Marine invertebrates

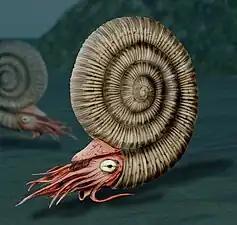
Reconstruction of an ammonite, a highly successful early cephalopod that first appeared in the Devonian (about 400 mya). They became extinct during the same extinction event that killed the land dinosaurs (about 66 mya).

Molluscs (Latin for "soft") form a phylum with about 85,000 extant recognized species. By species count they are the largest marine phylum, comprising about 23% of all the named marine organisms. Molluscs have more varied forms than other invertebrate phyla. They are highly diverse, not just in size and in anatomical structure, but also in behaviour and in habitat. The majority of species still live in the oceans, from the seashores to the abyssal zone, but some form a significant part of the freshwater fauna and the terrestrial ecosystems.